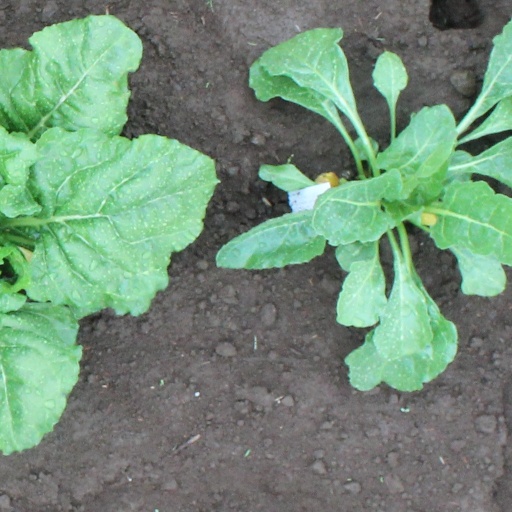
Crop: sugar beet